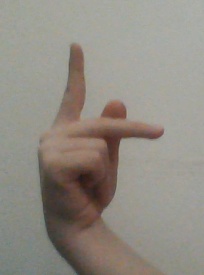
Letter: dha